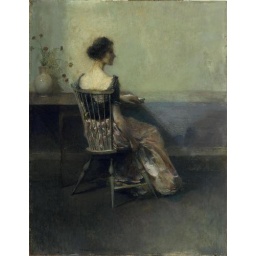
Thomas Wilmer Dewing, Lady in black and rose